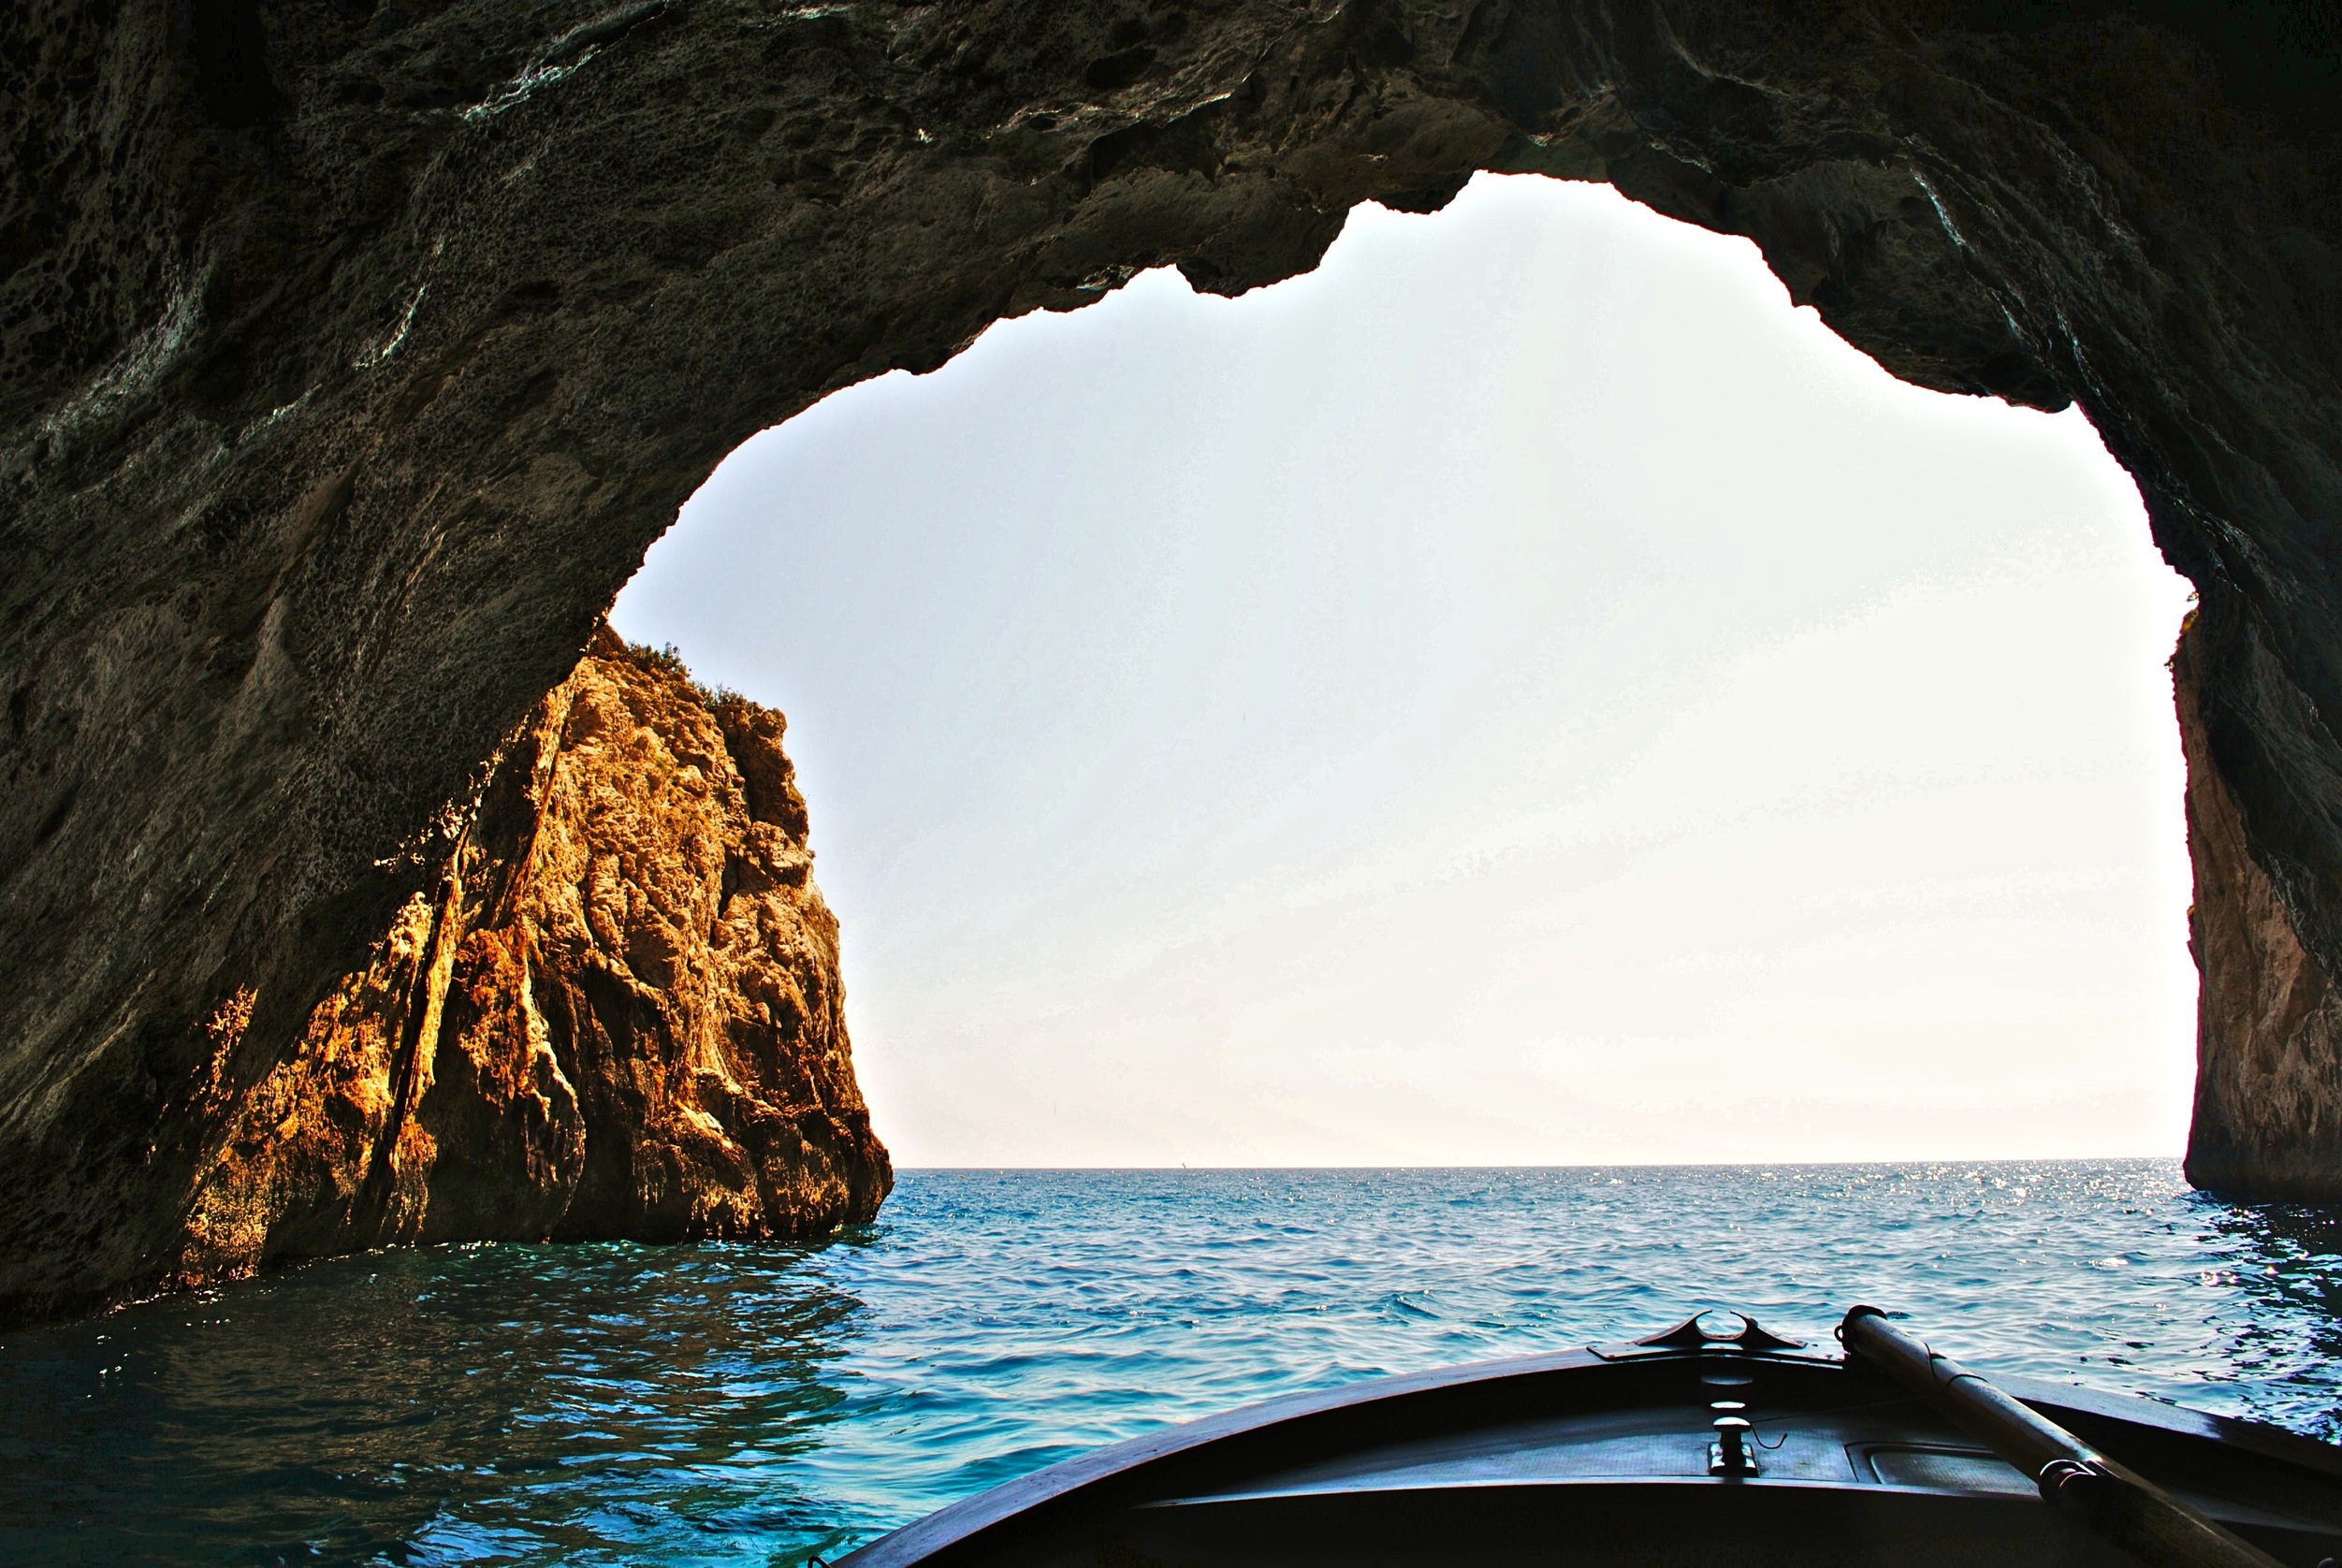
sea, coast, water, rock, ocean, boat, formation, arch, cave, vehicle, bay, terrain, rocks, cliffs, cape, landform, natural arch, sea cave, geographical feature